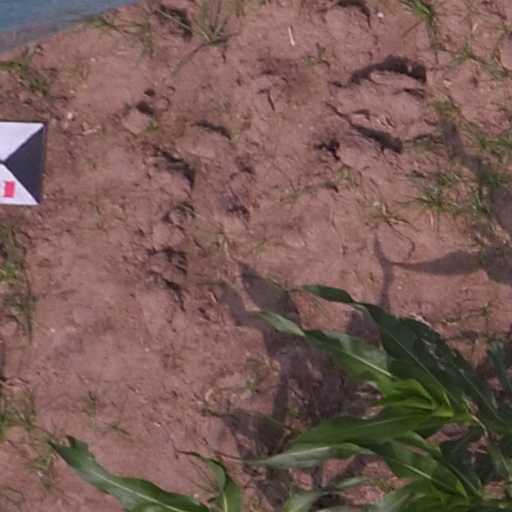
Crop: maize; corn